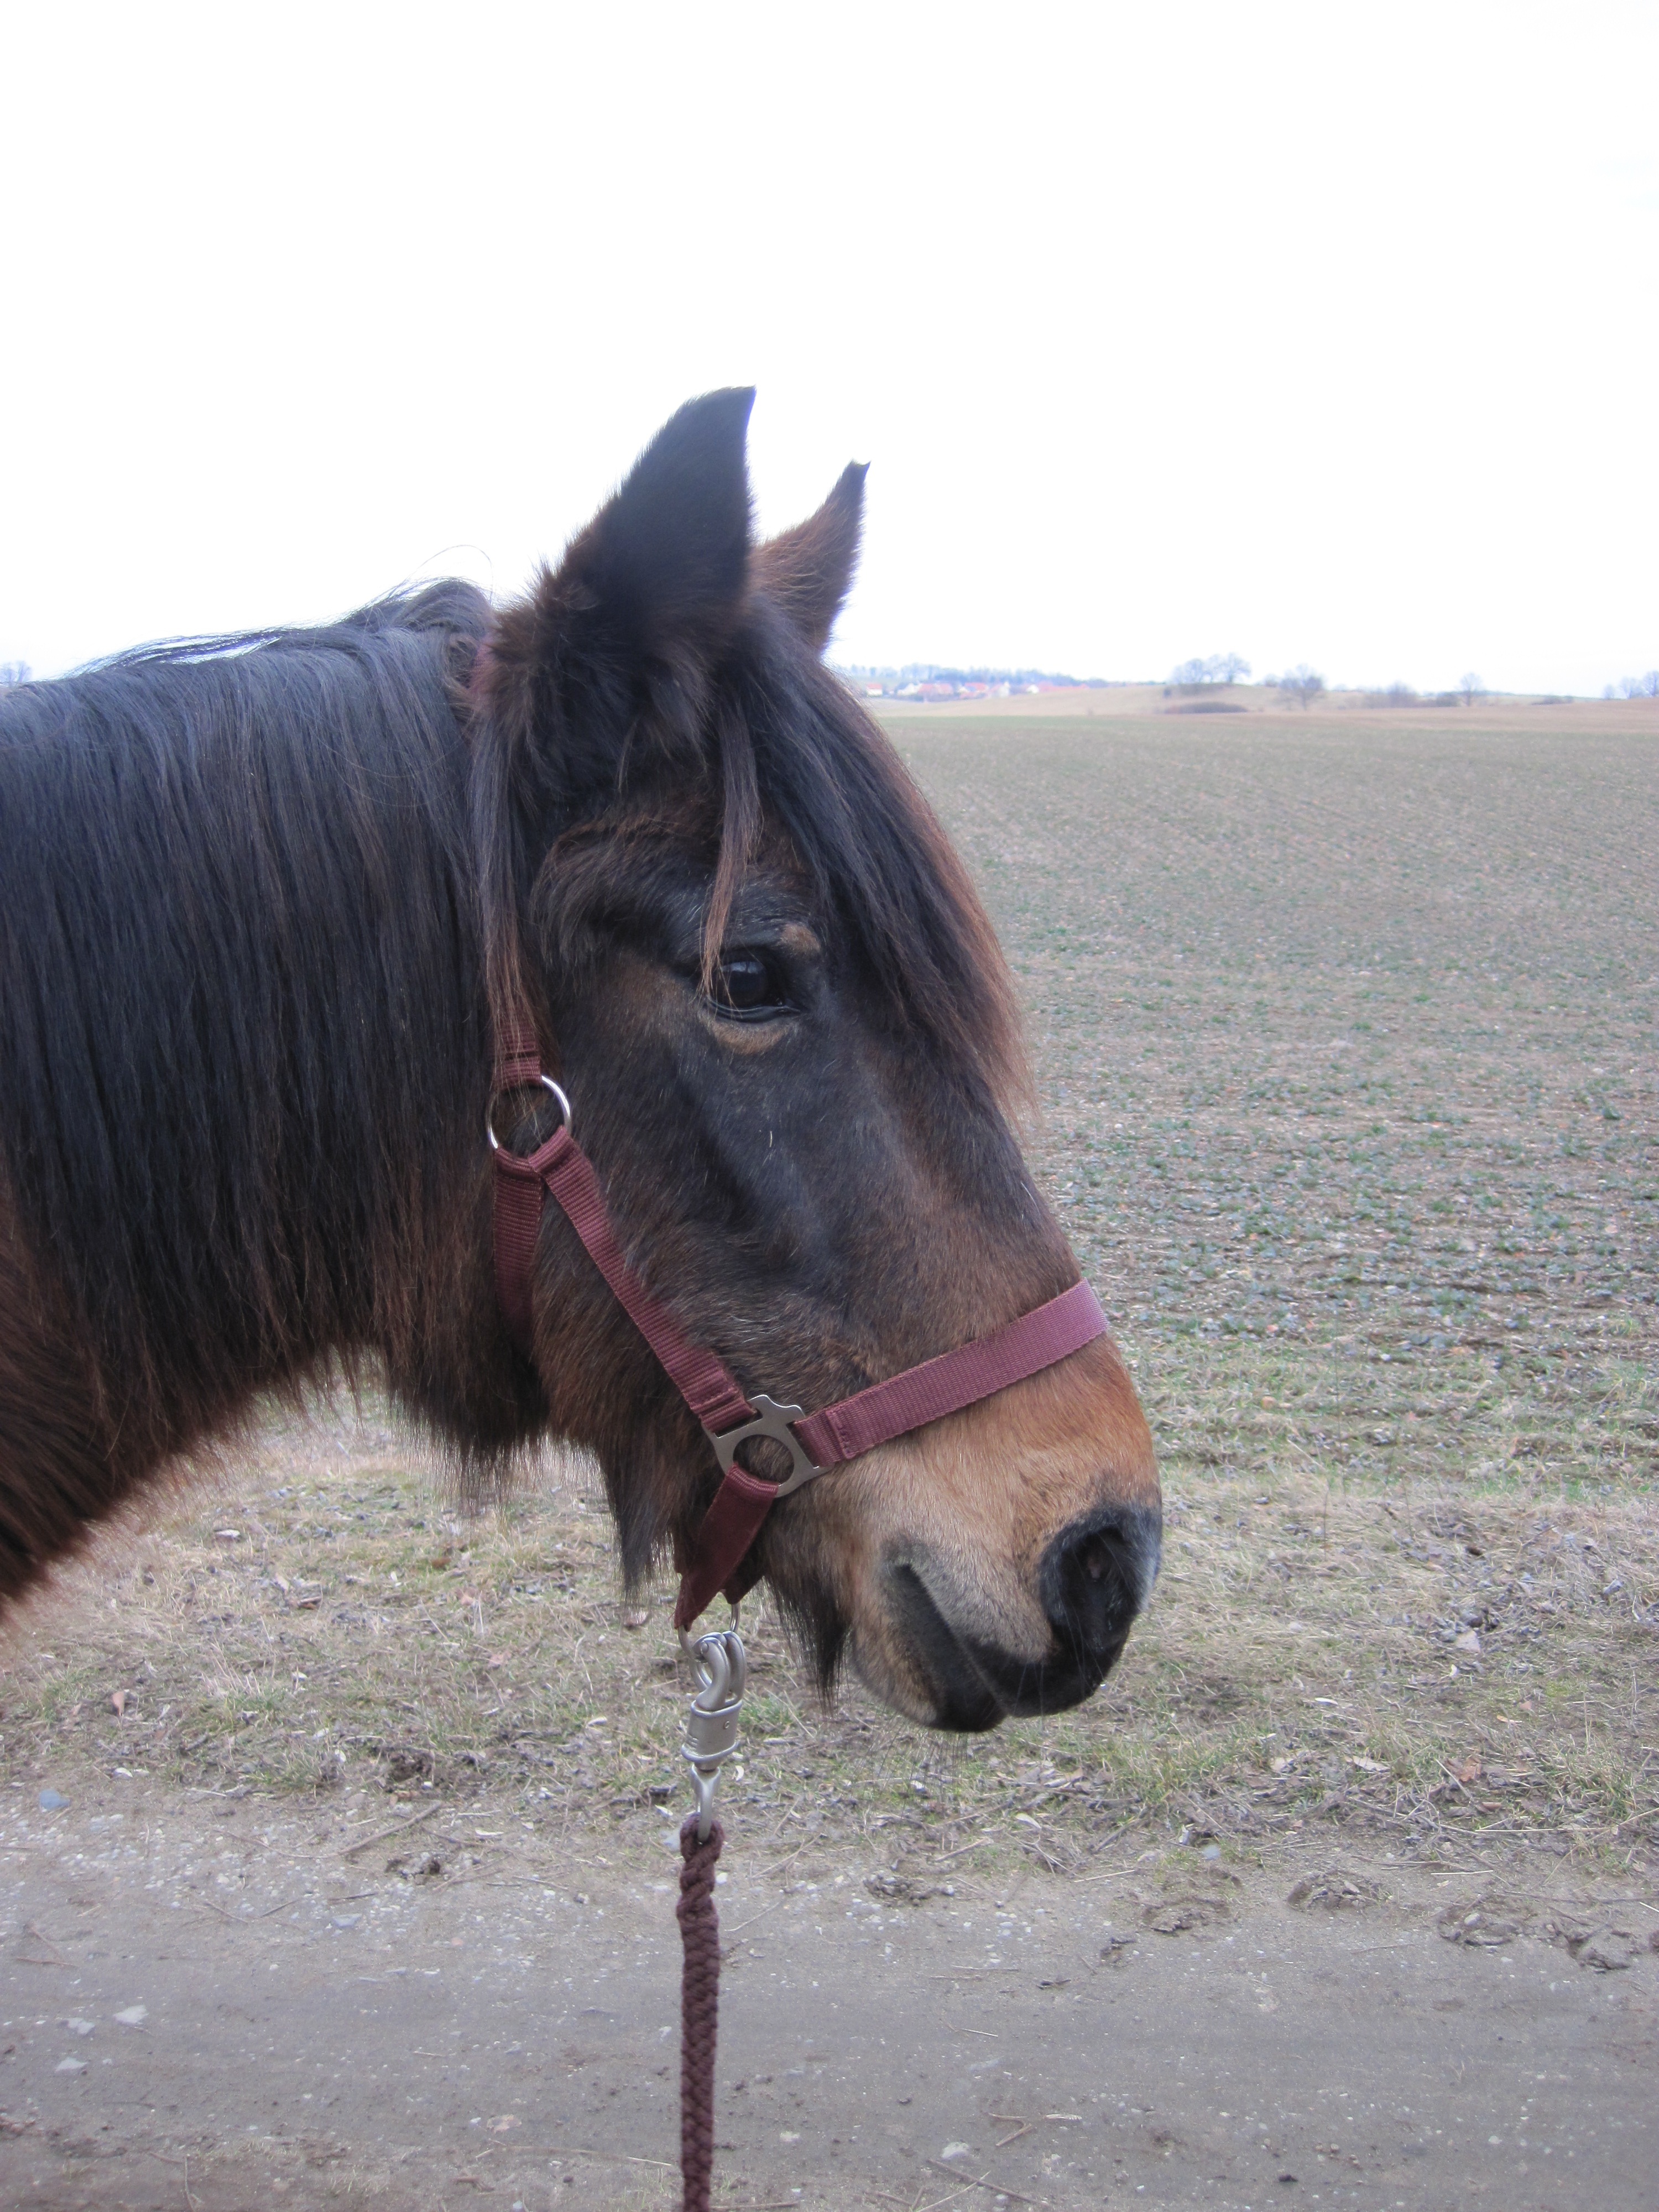
sweet, animal, pasture, horse, brown, rein, mammal, stallion, mane, bridle, pony, vertebrate, mare, horse head, halter, pack animal, horse like mammal, mustang horse